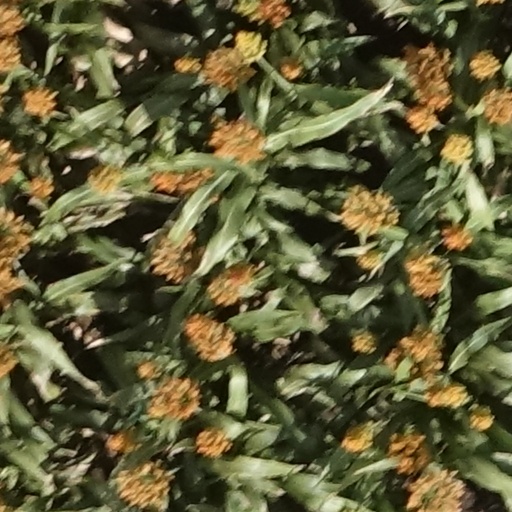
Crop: sorghum